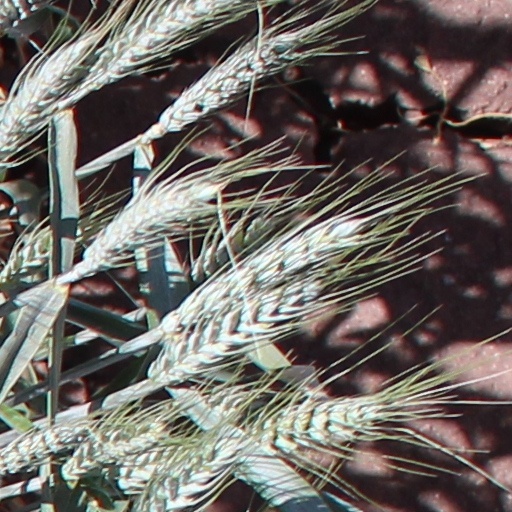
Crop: wheat